Describe the emotion expressed in this image:  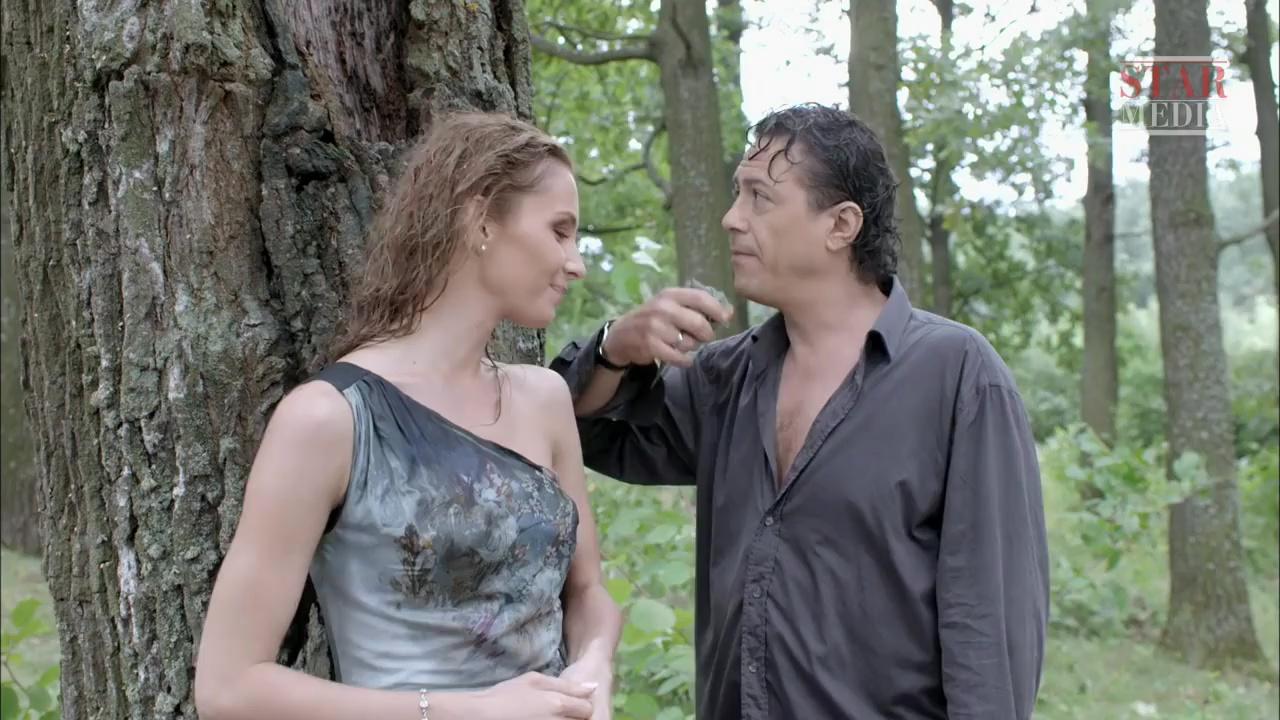
This person displays Fear, valence and arousal with high intensity.